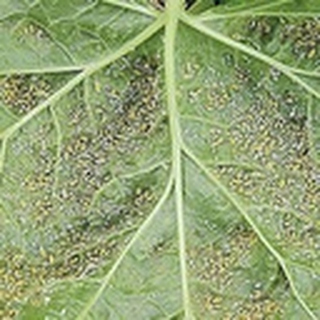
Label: cotton_aphids